Calouste Gulbenkian

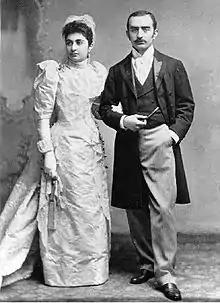
Gulbenkian's wedding to Nevarte Essayan in London in 1892

During the dismantling of the Ottoman Empire after the war, most of Ottoman Syria came under the French Mandate for Syria and the Lebanon and most of Ottoman Iraq came under British mandate. Heated and prolonged negotiations ensued regarding which companies could invest in the Turkish Petroleum Company. The TPC was granted exclusive oil exploration rights to Mesopotamia in 1925. The discovery of a large oil reserve at Baba Gurgur provided the impetus to conclude negotiations and in July 1928 an agreement, called the "Red Line Agreement", was signed which determined which oil companies could invest in TPC and reserved 5% of the shares for Gulbenkian. The name of the company was changed to the Iraq Petroleum Company in 1929. The Pasha had actually given Gulbenkian the entire Iraqi oil concession. Gulbenkian, however, saw advantage in divesting the vast majority of his concession so that corporations would be able to develop the whole. Gulbenkian grew wealthy on the remainder. He reputedly said, "Better a small piece of a big pie, than a big piece of a small one."